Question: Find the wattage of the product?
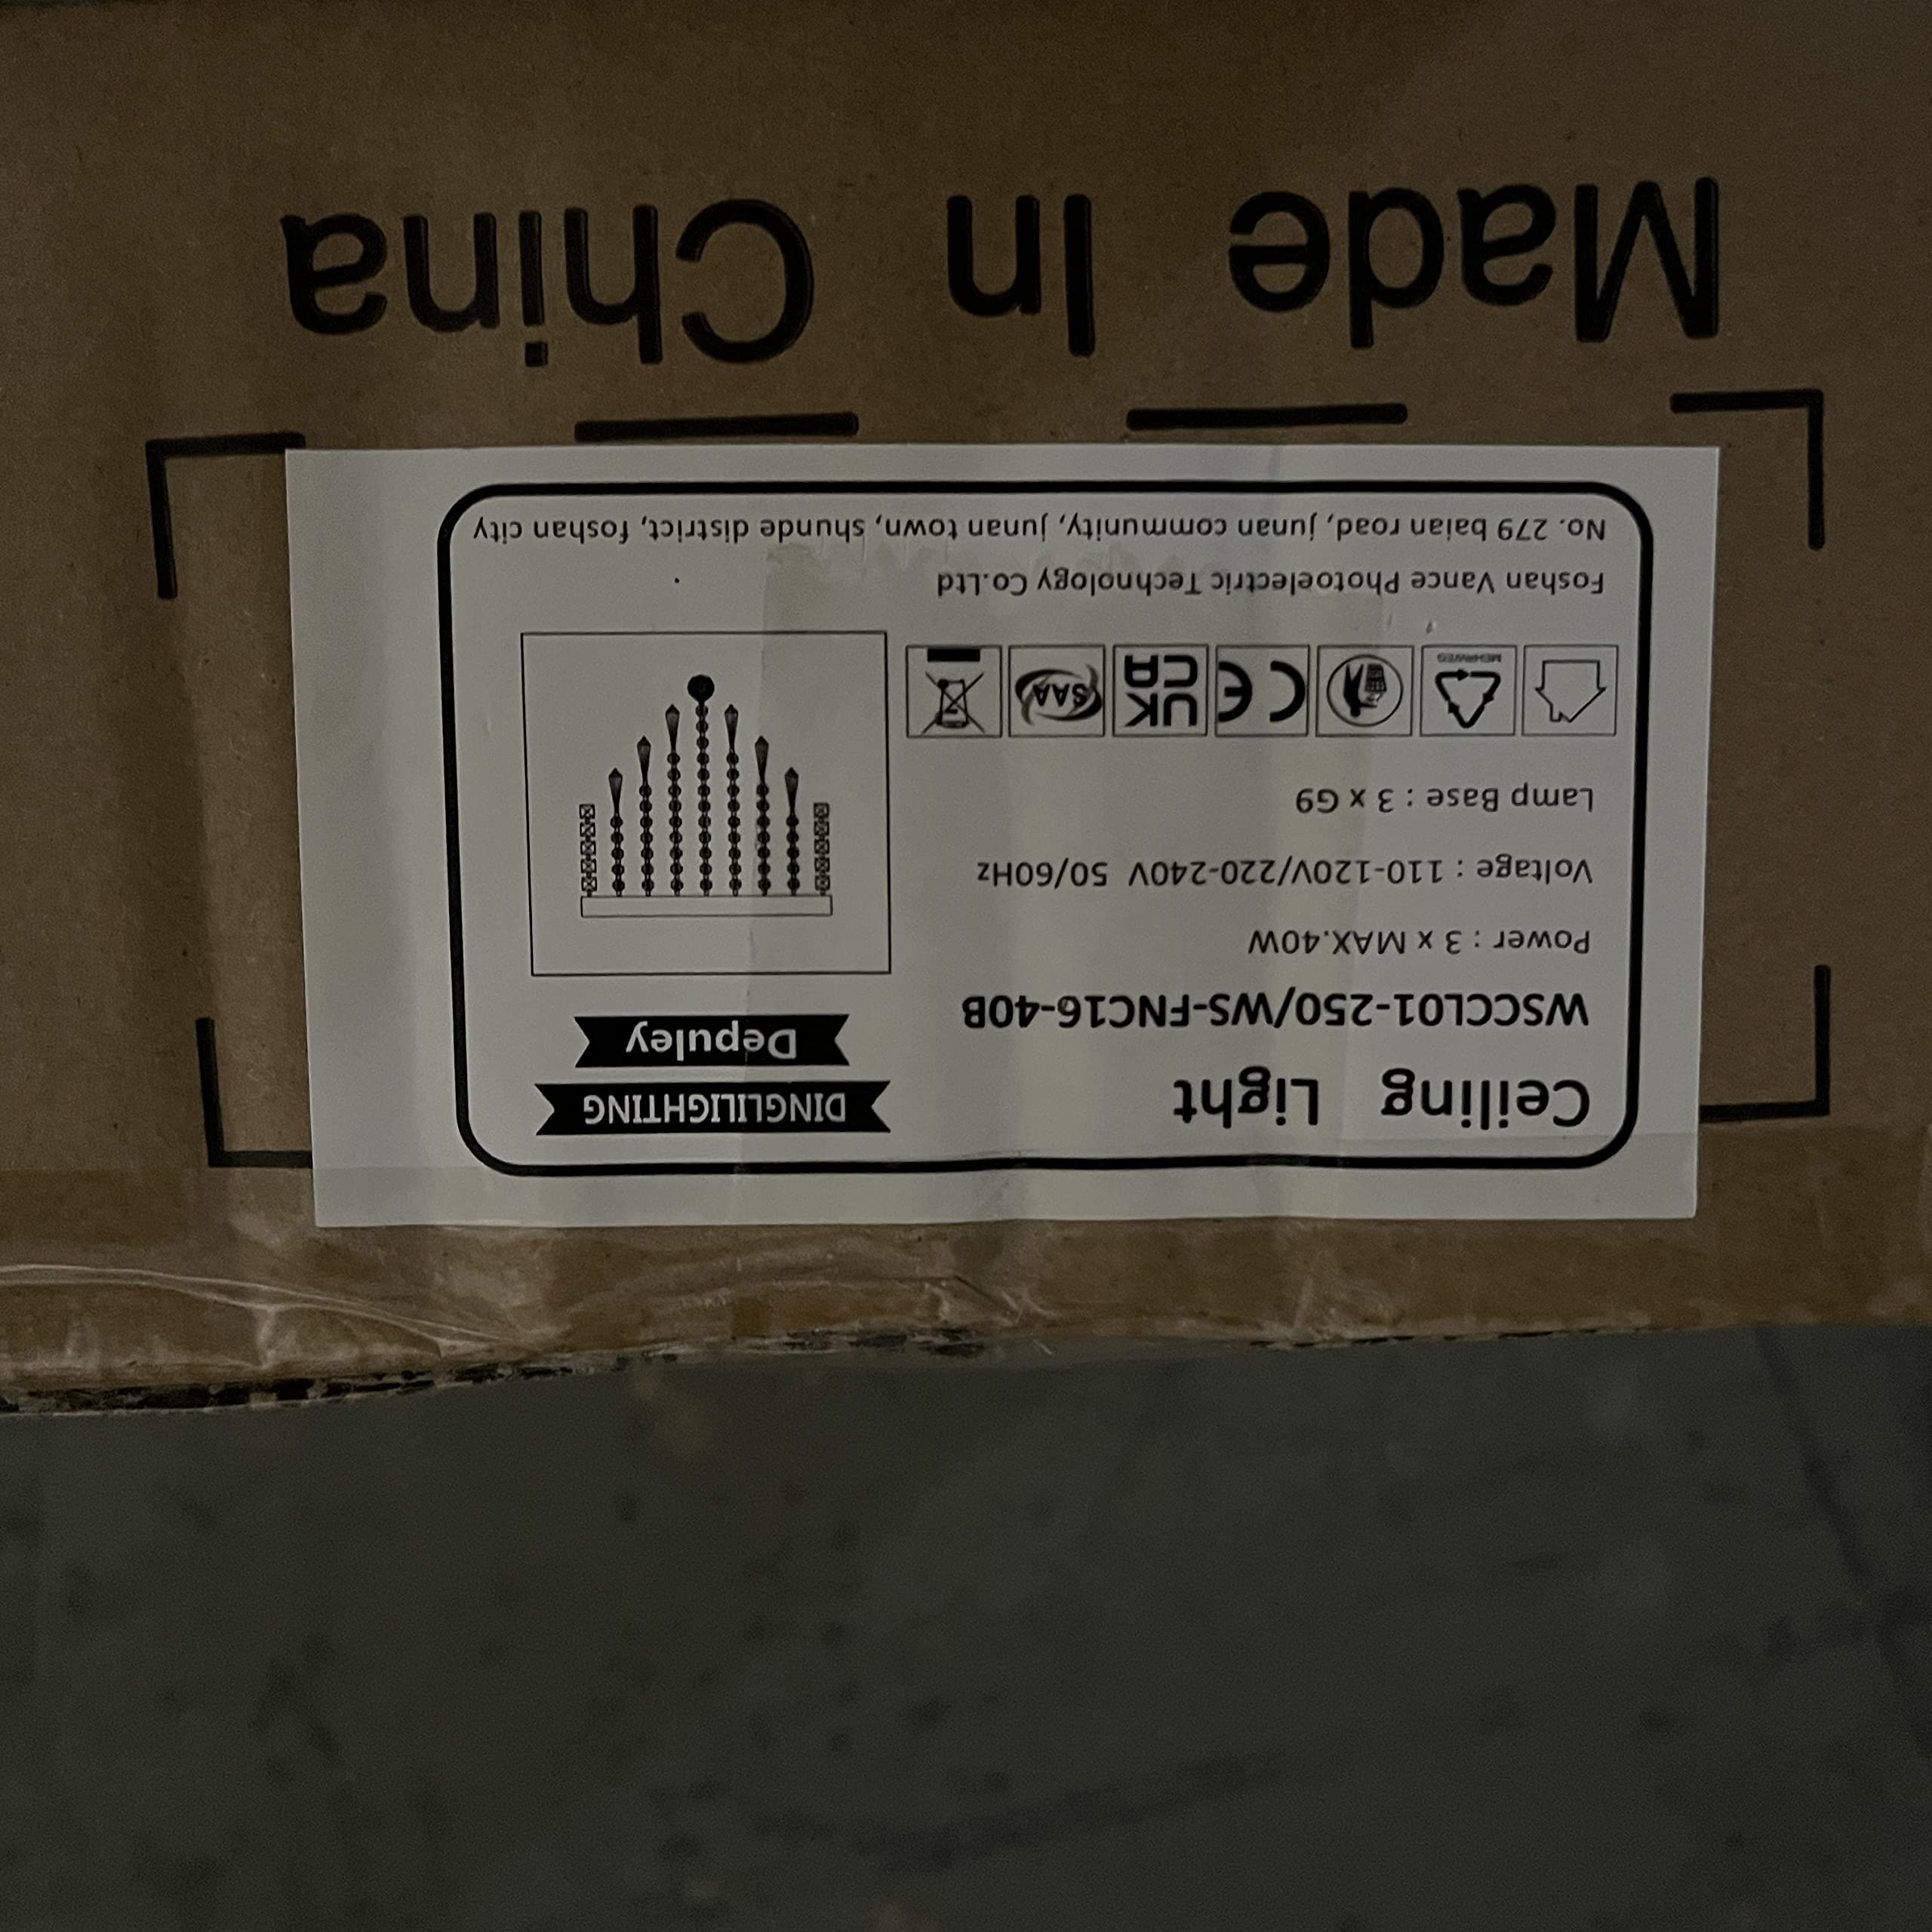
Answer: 40.0 watt